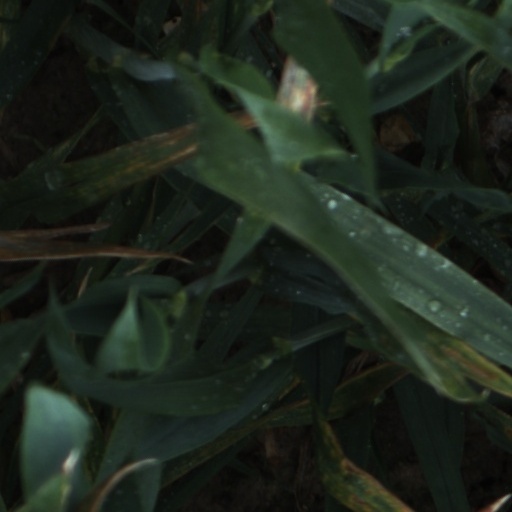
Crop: wheat